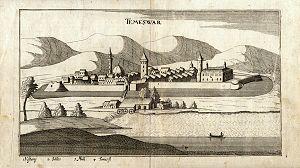
Temeswar, 1685. Dans Wagner, Delineatio Provinciæ Pannoniæ, Augsbourg, 1685. Magyar: Temesvár az oszmán időkben. 日本語: 1685年のティミショアラ. Norsk nynorsk: Timişoara i 1685 på eit stikk av Wagner. Português: Gravura de Timișoara durante a ocupação otomana, publicada em 1685. Română: Vilaietul Timișoara. Gravură din 1685, declarând că reprezintă cetatea otomană. De fapt reprezentarea este o presupunere (incorectă) că sub turci cetatea angevină a rămas la fel, iar dealurile sunt ficțiune.
Timișoara est une ville de l'Ouest de la Roumanie, dans la région du Banat, județ de Timiș dont elle est le chef-lieu. Elle compte 319 279 habitants en 2011.